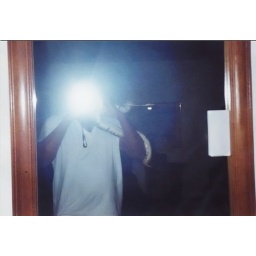
Me with ball python in mirror